Krasnodar Higher Military Aviation School of Pilots

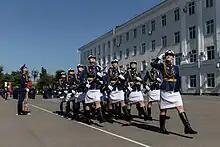
Female "kursants" (cadets) of the Krasnodar Higher Military Aviation School of Pilots at the oath taking ceremony, September 2017

Since 2011, the school began receiving Yak-130 aircraft for training cadets, and by the end of 2016, more than 70 combat training aircraft of this type had been received. The main fleet consisted of L-39, L-410, An-26, MiG-29, Su-27, and Sukhoi Su-25 aircraft.